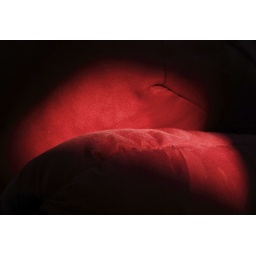
when I opened the eyes in the morning, it was the first glimpse of the sun reflecting on the red sofa